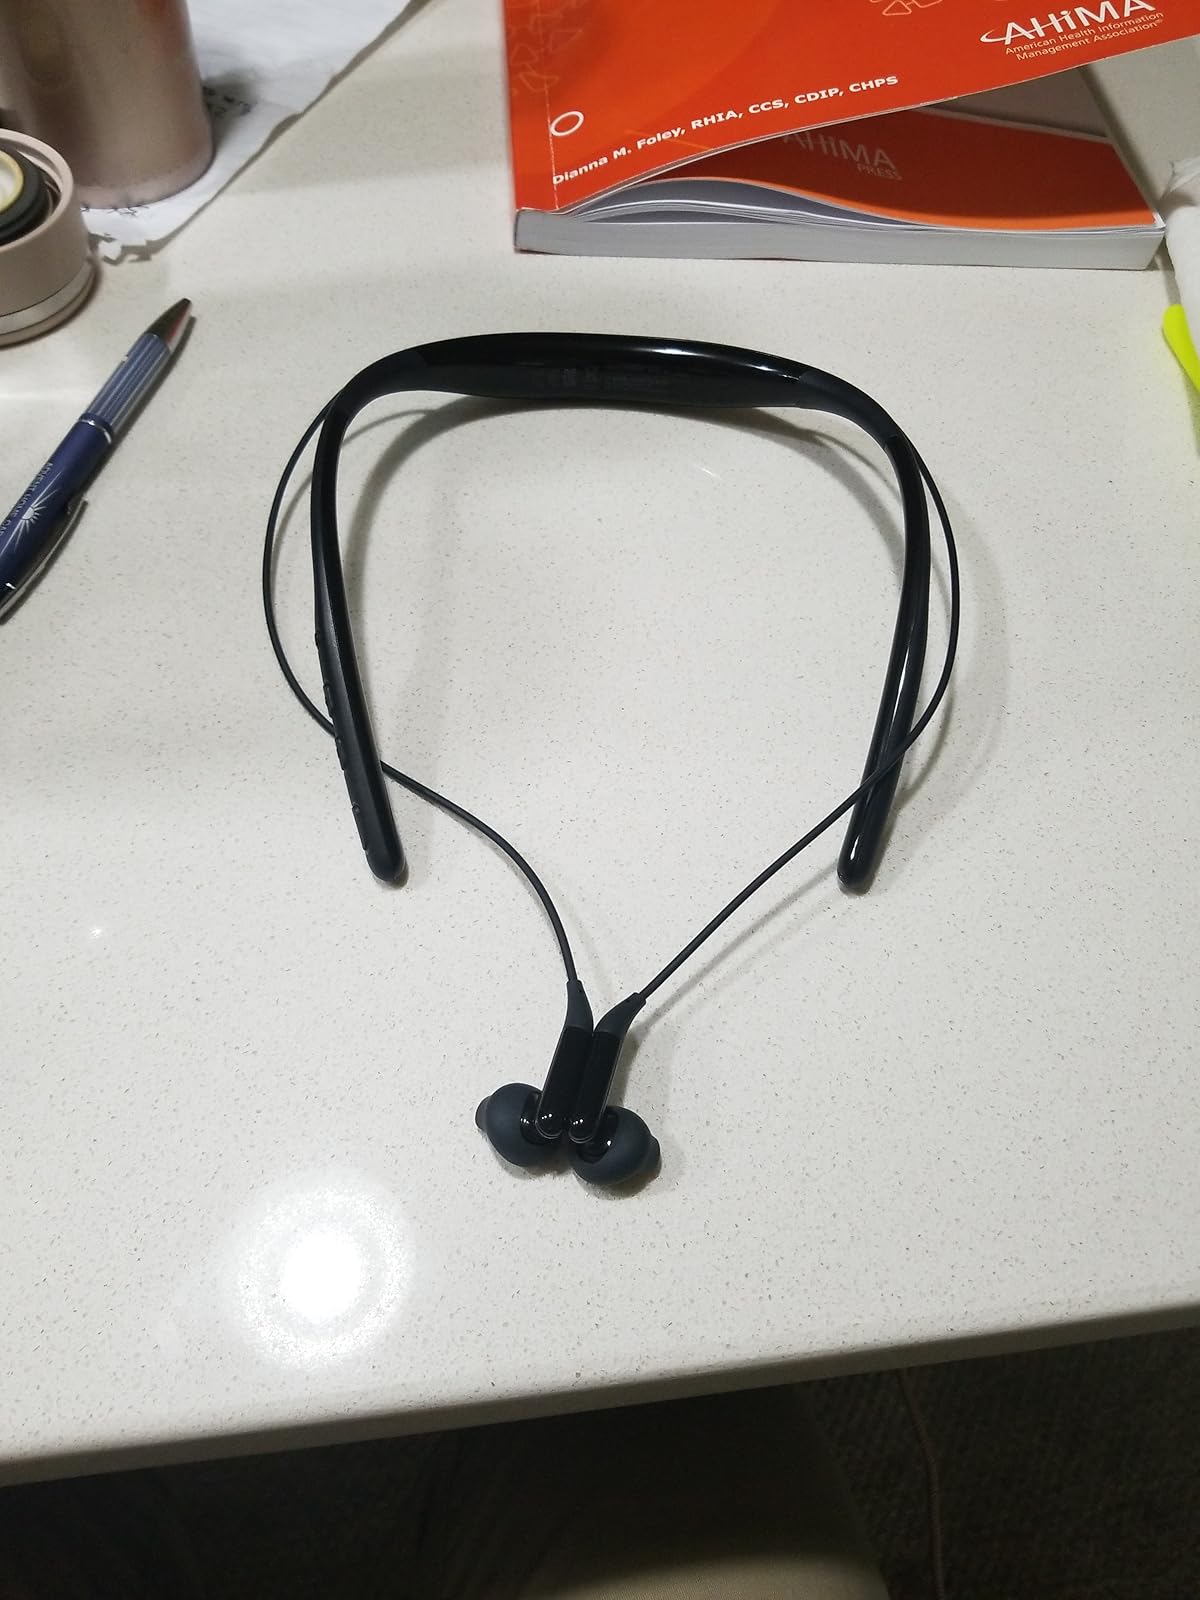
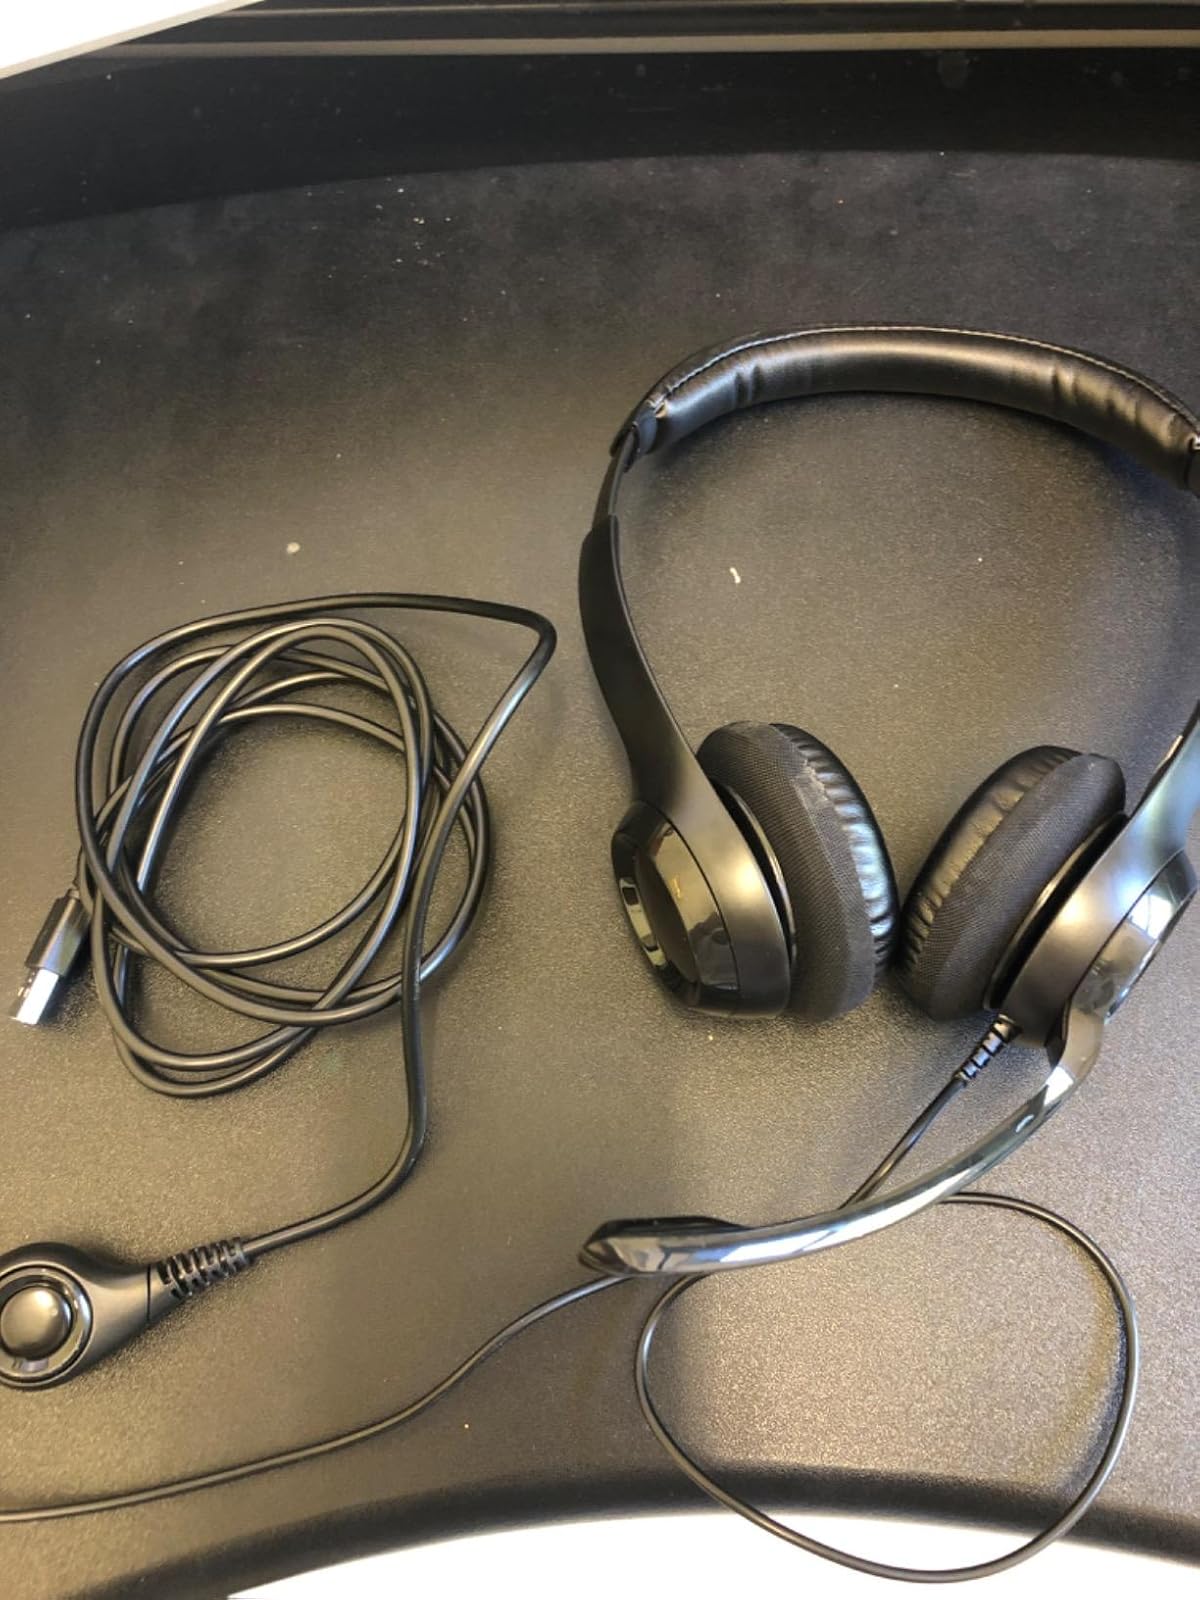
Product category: headphones
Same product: no